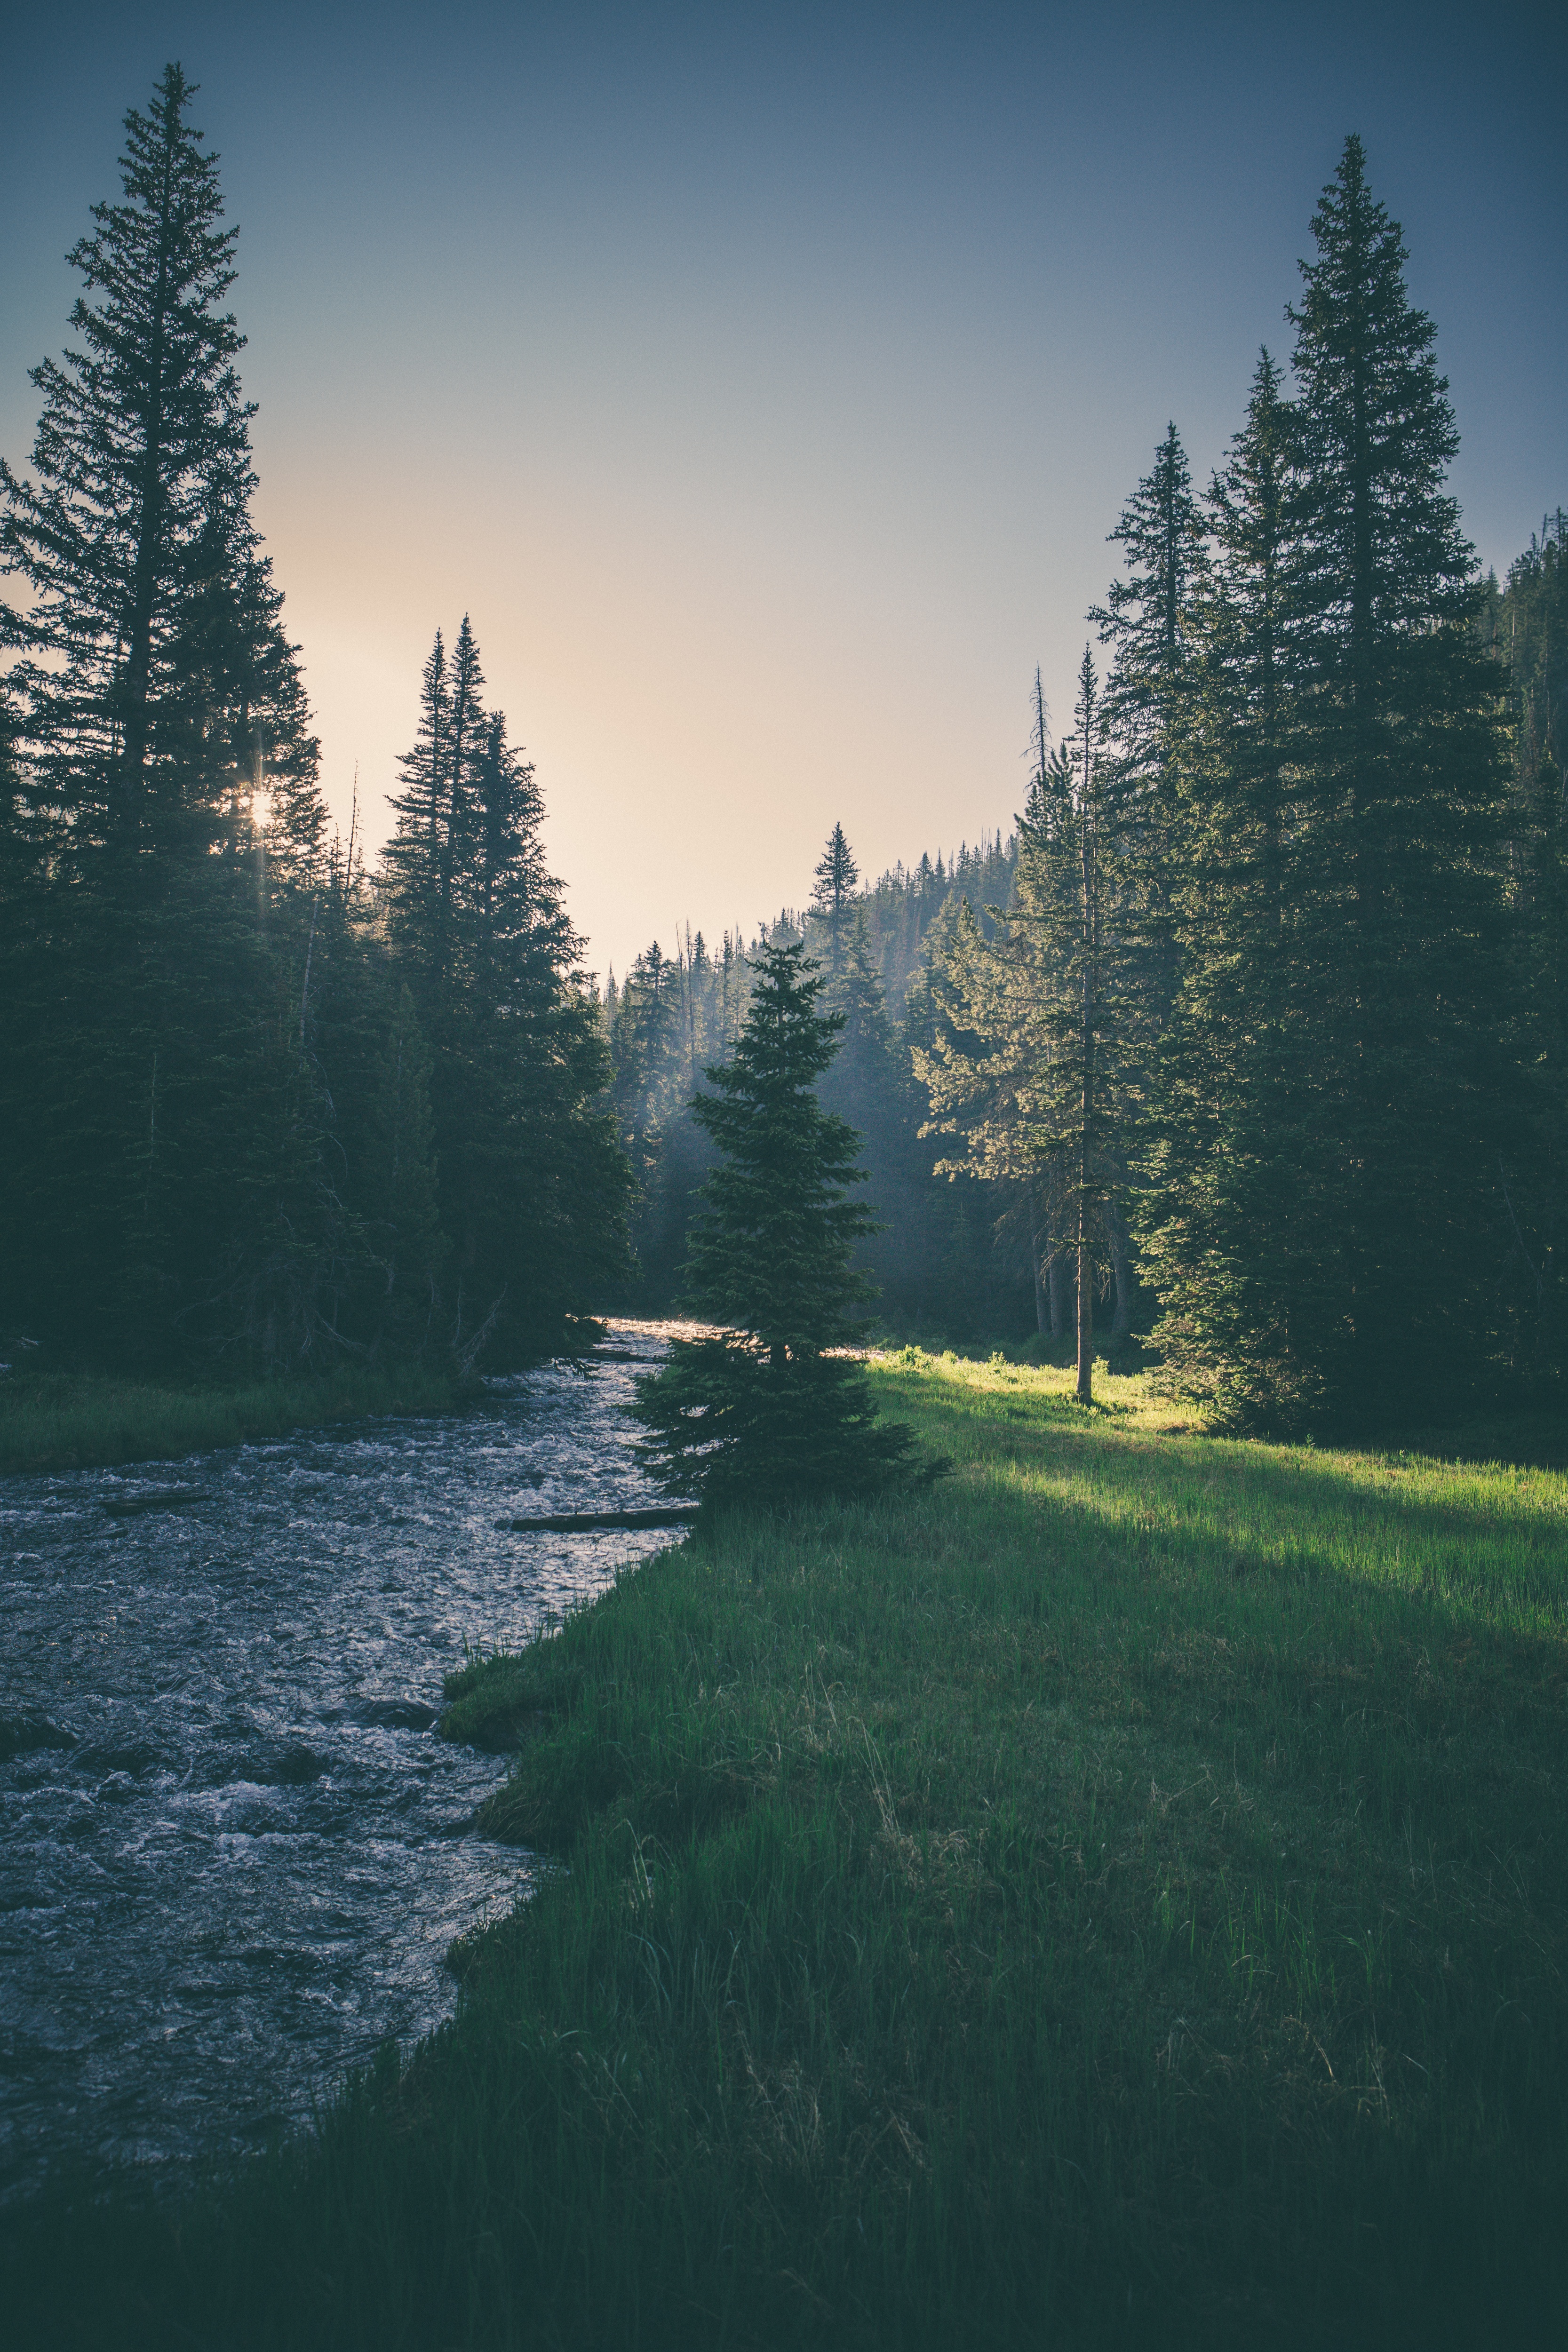
landscape, tree, water, nature, forest, grass, wilderness, mountain, cloud, plant, sunrise, mist, sunlight, morning, leaf, hill, lake, dawn, river, mountain range, dusk, pine, stream, reflection, season, trees, woods, alps, habitat, landform, geographical feature, atmospheric phenomenon, woody plant, mountainous landforms